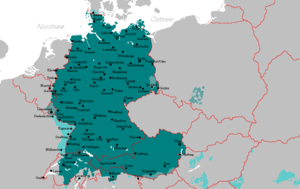
La culture de l'Allemagne, pays de l'Europe centrale, désigne d'abord les pratiques culturelles observables de ses habitants.